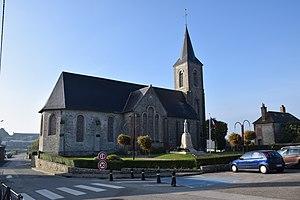
Eglise